Krzywosądz

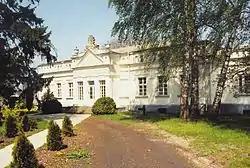
Old manor house of the Modliński family

In the 10th century, the area became part of the emerging Polish state under the Piast dynasty. In the Middle Ages, it was a private village of the Krzywosąd noble family of Niesobia coat of arms. By the 16th century, it passed to the Zakrzewski family, and later to the Niemojewski and Modliński families. It was administratively located in the Radziejów County in the Brześć Kujawski Voivodeship in the Greater Poland Province.